Tamatoa V

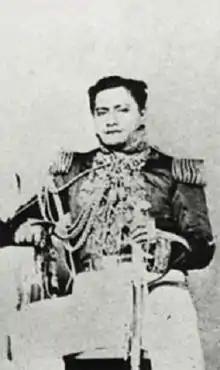
King Tamatoa V of Raiatea

Tamatoa V, born Tamatoa-a-tu Pōmare, (23 September 1842, Moorea – 30 September 1881, Papeete), King of Raiatea and Taha'a, was a son of Queen Pōmare IV of Tahiti.